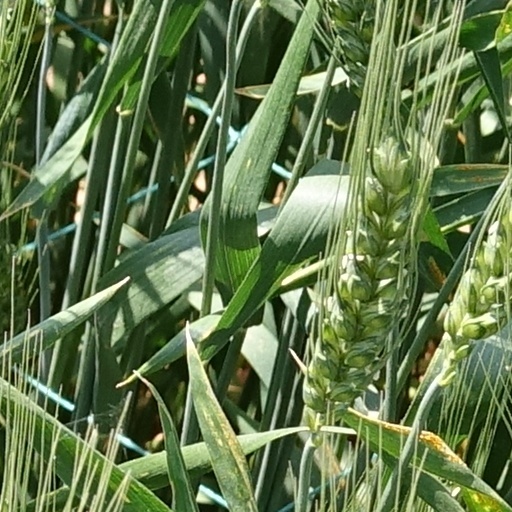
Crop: wheat